Gabriel Palatchi

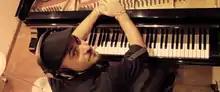
Gabriel Palatchi at the keys

Palatchi did a stint in Buenos Aires with the Brizuela Mendez group, led by Gody Corominas, and then started out on his own.